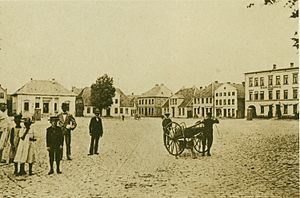
Neustadt (Østholsten) / Historie
Markedsplads (1895)
Neustadt er en købstad i det nordlige Tyskland, beliggende under Kreis Østholsten i delstaten Slesvig-Holsten. Byen ligger ved Lübeck Bugt, cirka 30 km nordøst for Lübeck, og 50 km sydøst for Kiel, og den har desuden status som Ostseebad. På grund af blandt andet gode havneforhold kommer en del turister sejlende til, via søen, for at opleve byen om sommeren.